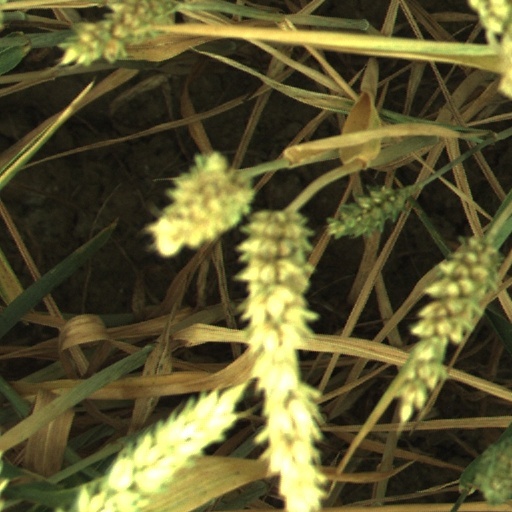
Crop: wheat